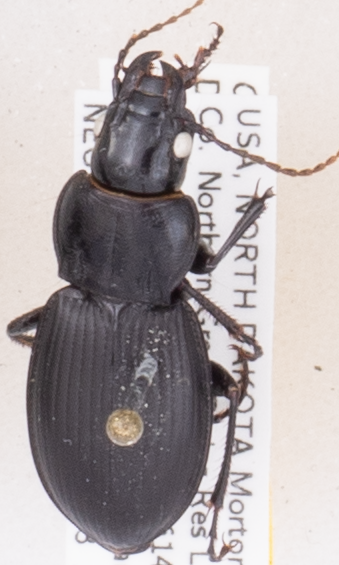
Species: Cyclotrachelus torvus
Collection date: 2019-09-03
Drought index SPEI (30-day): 0.946
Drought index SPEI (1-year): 1.01
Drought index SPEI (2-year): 0.866